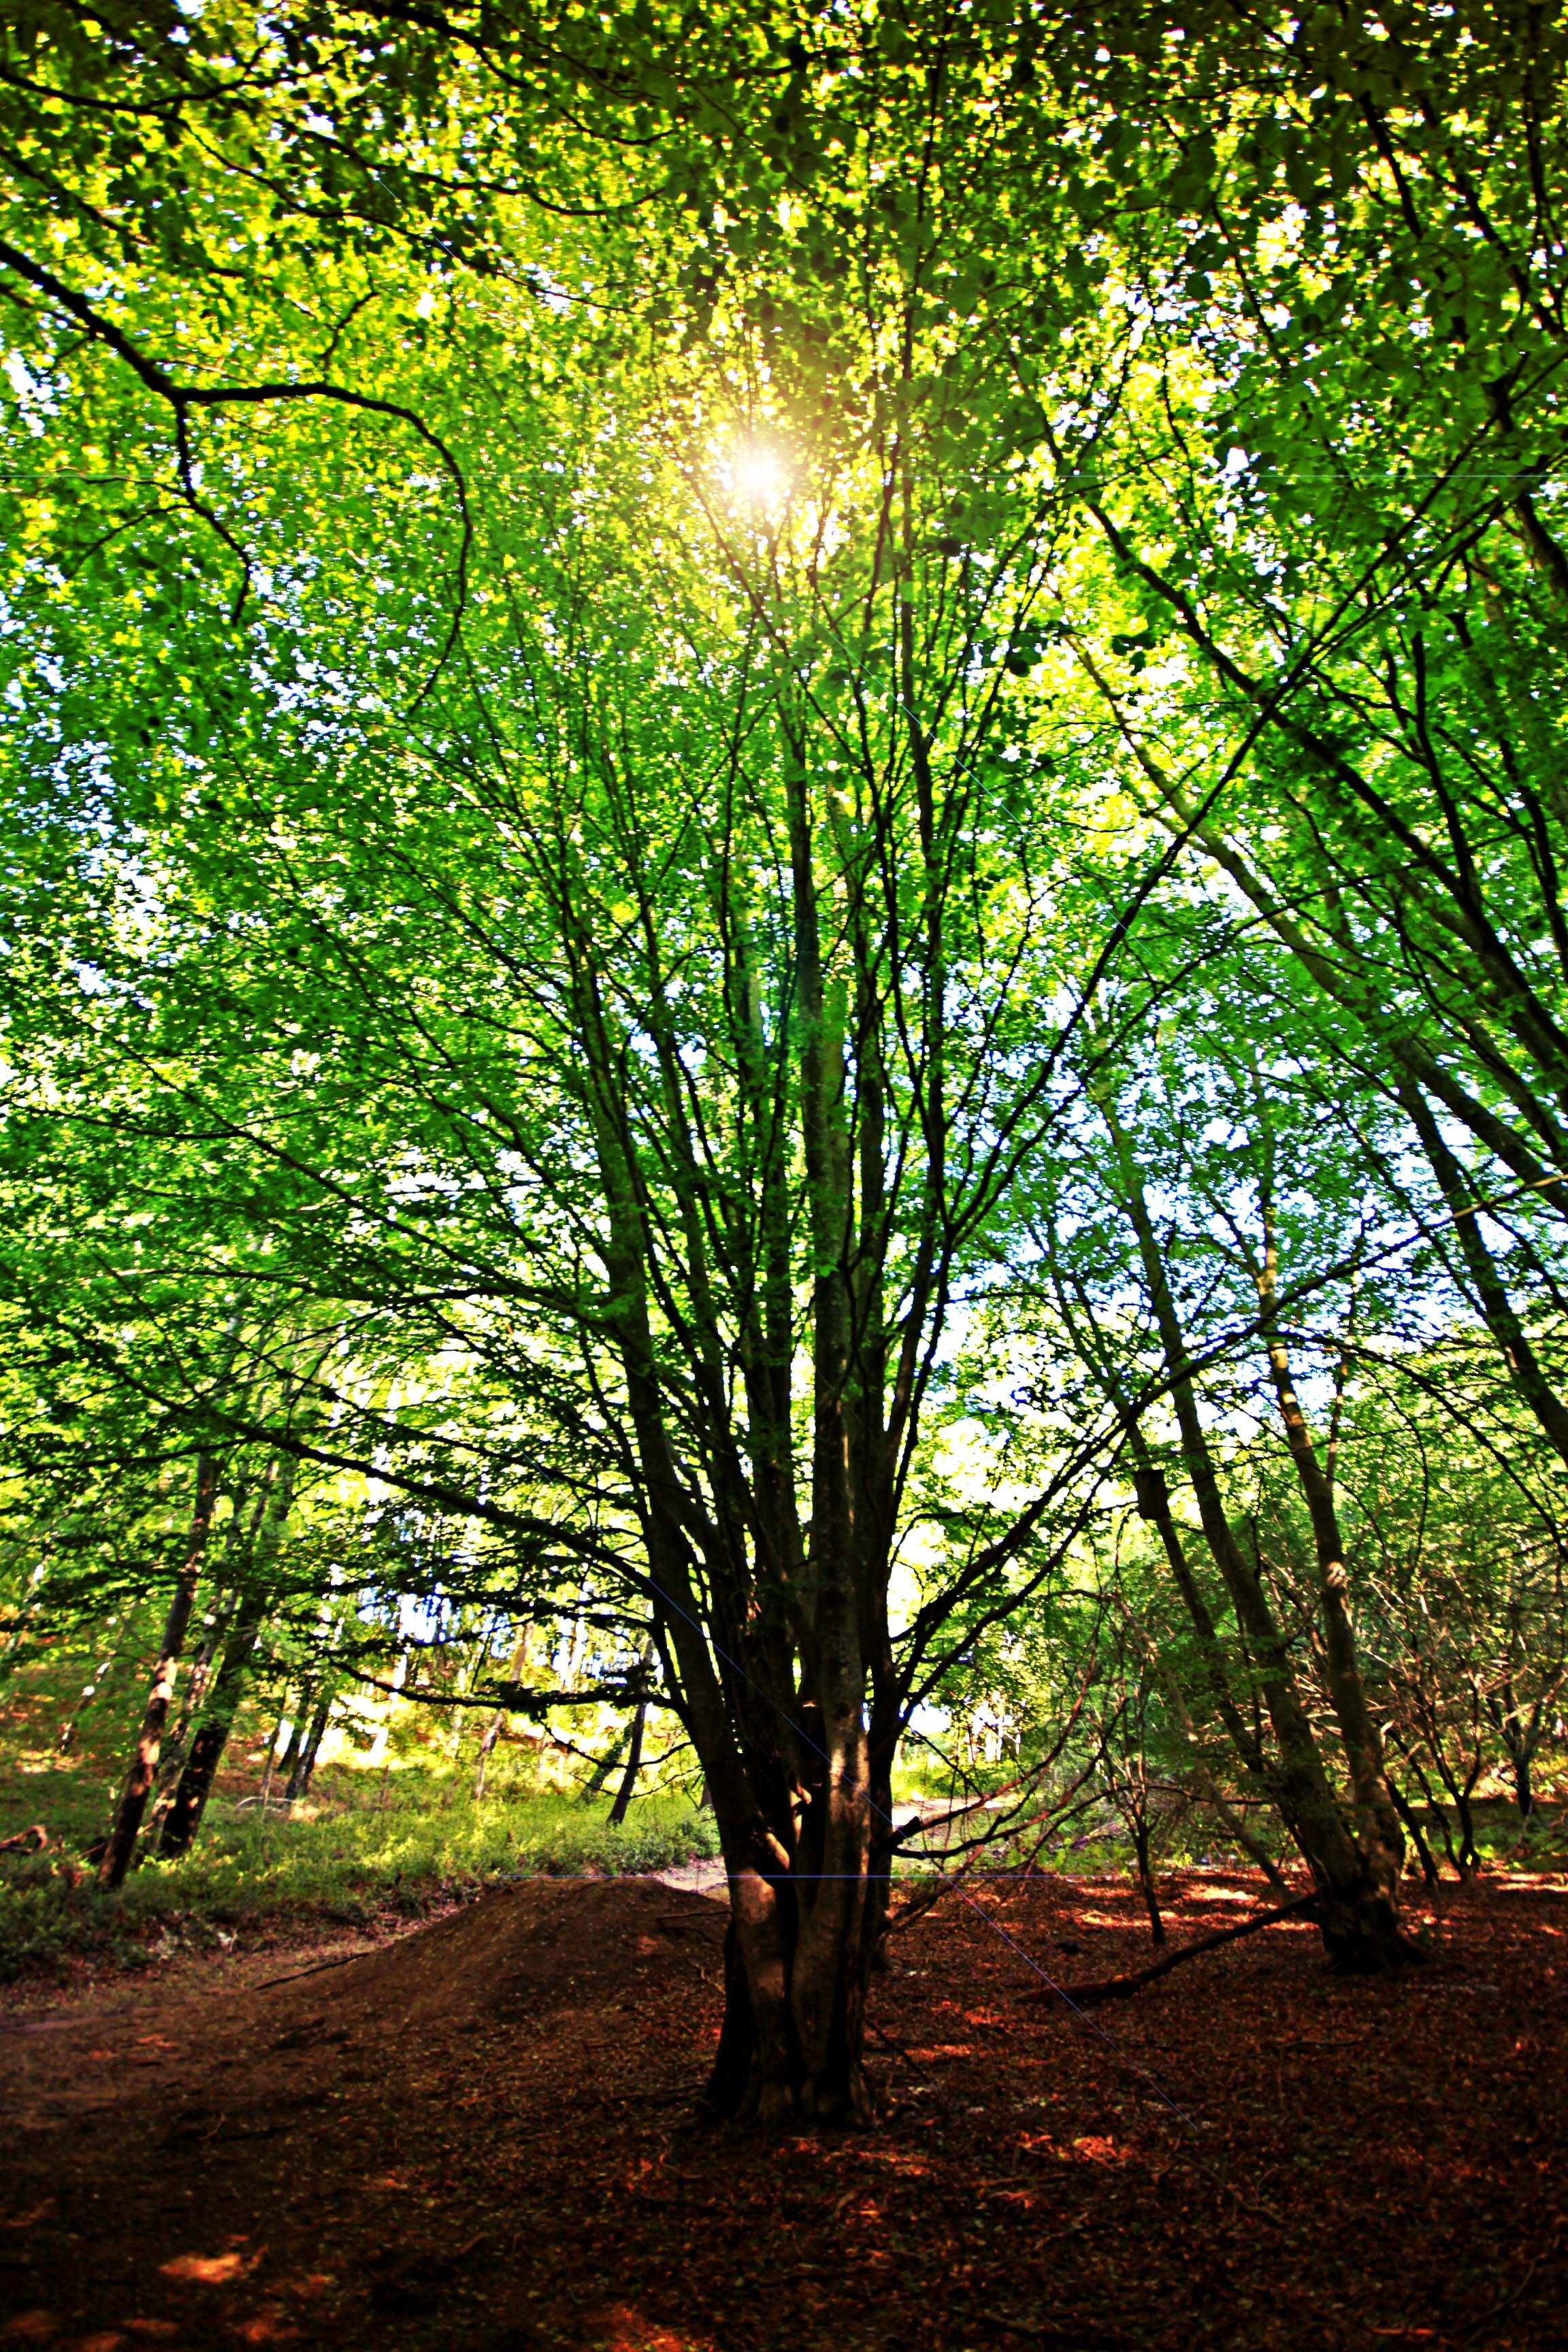
tree, nature, forest, branch, mountain, light, plant, sun, sunlight, leaf, flower, green, lush, autumn, contrast, botany, flora, trees, leaves, outdoors, outside, vegetation, branches, deciduous, backlight, grove, chiaroscuro, woodland, habitat, beech, brightness, natural light, ray of sunshine, natural environment, plant stem, woody plant